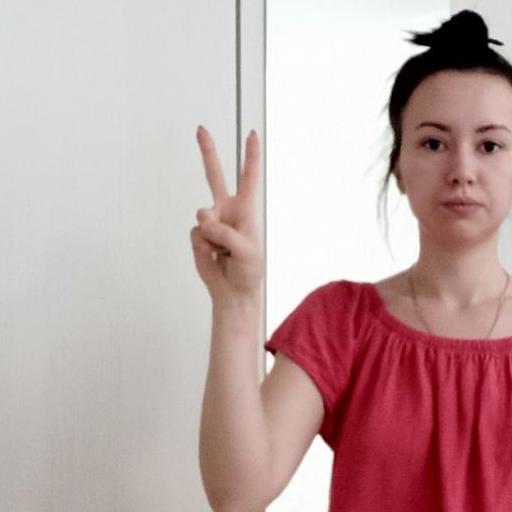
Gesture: peace